Steve Smith (cricketer)

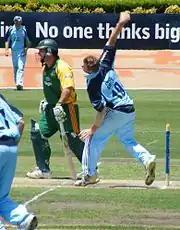
Smith bowling for New South Wales in 2008

Smith is a right-handed batsman with a technique that has been compared to Don Bradman and has attracted attention for its unorthodoxy. Smith is considered to be a fidgety batter whose mannerisms and idiosyncrasies have gained global attention. He moves around frequently in the crease, especially during bowlers' run-up, and ends up with the toes of his feet outside off stump against right-handers, controls the bat with his bottom hand (that is, the hand closest to the blade of the bat), and is capable of playing unconventional cricket shots like the reverse sweep. Playing in a club match in January 2010, right-handed Smith took guard left-handed and hit a six. Due to his unorthodox style, Smith was initially labelled as a limited-overs batsman who might struggle in the longer form of the game, especially early in his career when he was vulnerable outside off stump. However, Smith compensates for his unique technique with outstanding hand-eye co-ordination, focus, and his footwork, especially to spin bowlers, is exemplary. Smith spontaneously experimented with his technique during the Perth Test match in the 2013–14 Ashes, during which he decided to take a "prelim movement back and across" to counter short-pitched bowling. This change took his batting average from 33 in 2013 to 64.95 in 2019. As of 2024, it is 58.01. At the time of delivery, Smith's stumps are fully covered, making bowled dismissals unlikely. This position also allows him to play to either the on or off side with ease.